DCAF

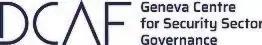

DCAF - ; Geneva Centre for Security Sector Governance (French: "Centre pour la gouvernance du secteur de la sécurité, Genève," German: "Das Genfer Zentrum für die Gouvernanz des Sicherheitssektors") is an intergovernmental foundation-based think tank that provides research and project support to states and international actors in improving security sector governance and reform (SSG and SSR).